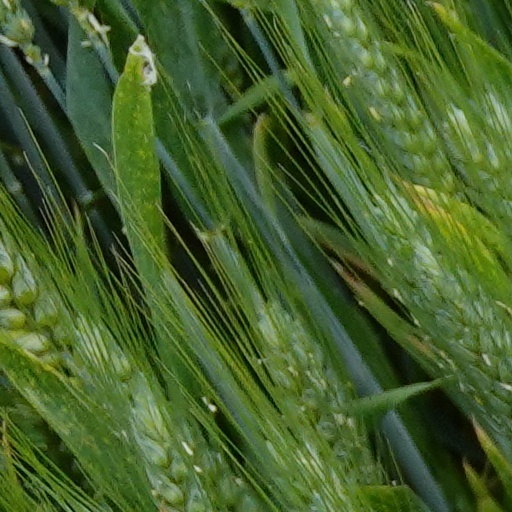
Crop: wheat